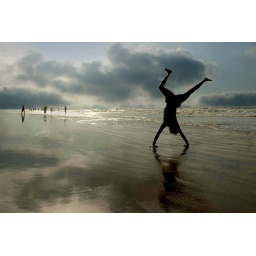
A frolicsome child at the beach of Digha against the backdrop of dark cloud threatening rain.